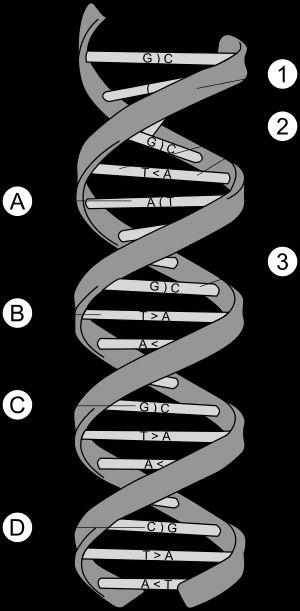
Une empreinte génétique, ou profil génétique, est le résultat d'un ADN analyse génétique, rendant possible l'identification d'une personne à partir d'une petite quantité de ses tissus biologiques.